Code of the Outlaw

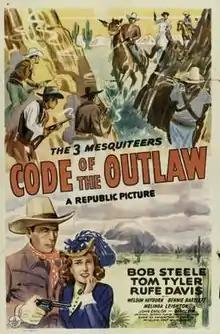
Film poster

Code of the Outlaw is a 1942 American Western "Three Mesquiteers" B-movie directed by John English.